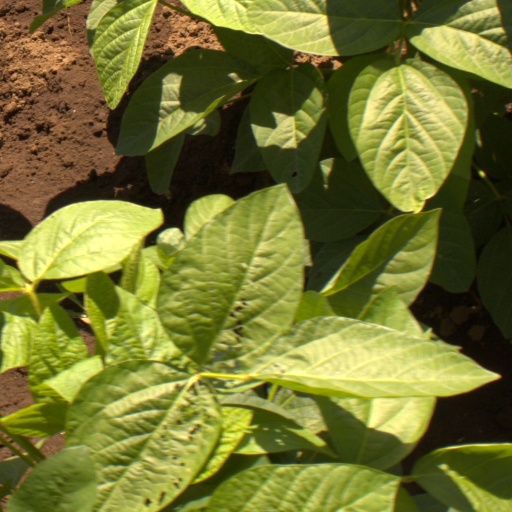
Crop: soybean